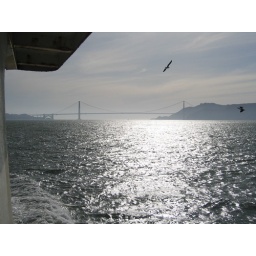
The bridge in the background is the golden gate bridge